Nicolás Tagliafico

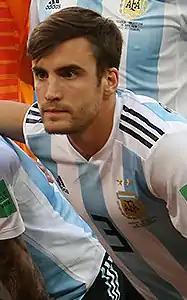
Tagliafico with Argentina at the 2018 FIFA World Cup

Tagliafico has played in all the youth categories of the Argentina national team: under-15, under-17 and under-20. Tagliafico impressed for the Argentina national under-20 football team at the 2011 FIFA U-20 World Cup in Colombia; however, he missed Argentina's final kick in the quarter-final penalty shoot-out against Portugal, meaning Argentina exited that competition 5–4 on penalties (Cartagena, 13 August 2011).